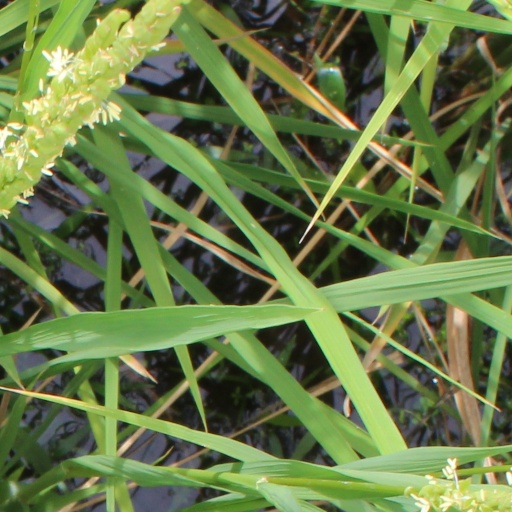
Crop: rice